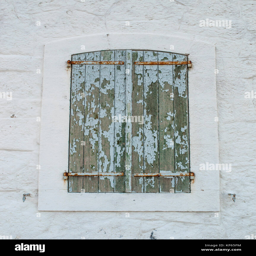
marine architecture : a wooden window with closed shutters